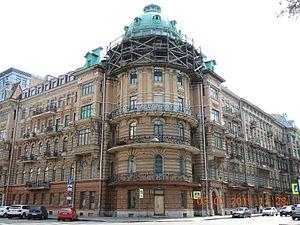
Les Mercredis d'Ivanov sont des rencontres littéraires et philosophiques qui ont lieu à Pétersbourg dans les années 1900 et dont le jour est fixé le mercredi dans l'immeuble appelé La Tour. Plus précisément dans une salle d'angle ronde du sixième étage, dans l'appartement du poète symboliste Viatcheslav Ivanovitch Ivanov et de son épouse Lydia Dimitrievna Zinovieva-Annibal, situé dans l'immeuble la tour, au nᵒ 35 de la rue de Tauride et de la rue de Tver à Saint-Pétersbourg.
L'École Bakst et Doboujinski, est une école de peinture et de dessin fondée en 1906 par Ielizaveta Zvantseva à Saint-Pétersbourg. Léon Bakst y est professeur de peinture et directeur, Mstislav Doboujinski enseigne le dessin. Elle est également dénommée du nom de sa fondatrice : École Zvantseva. Elle existera jusqu'en 1916. Sont passés par elle des élèves tels que Marc Chagall, Elena Gouro, Margarita Volochine. L'école est installée dans la Tour Ivanov rue de Tauride, 25 à Saint-Pétersbourg, dans l'immeuble où se tenaient également, au dernier étage, Les mercredis d'Ivanov, salon de poésie et de philosophie. Cette école devient sous l'impulsion de Bakst une Europe en miniature, la seule de ce type en Russie. Elle est réputée pour être une des plus progressistes dans la Russie d'avant 1917. Les méthodes de Bakst poussent enseignants et élèves à nourrir dans l'échange pédagogique leur créativité, à éveiller la curiosité intellectuelle et à repousser leurs limites dans des voies nouvelles.